Regio Patalis

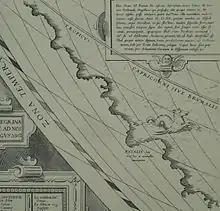
"Regio Patalis" as part of "Terra Australis:" Abraham Ortelius, "Typus Orbis Terrarum," 1564.

The Flemish cosmographer and map maker Gerard Mercator produced a map of the world in 1538 which, though modelled on that of Fine of 1531, departed from it by showing Fine's southern continent much smaller, unnamed and bearing the inscription, "Terra hic esse certum est sed quãtus quibusque limitibus finitas incertum" (“It is certain that there is a land here, but its size and the limits of its boundaries are uncertain”). The outline of Fine's "Regio Patalis," though shown as a promontory of this smaller Antarctic continent, is likewise unnamed.